Wang Yupu

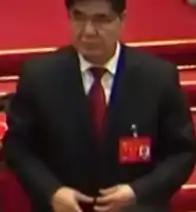
Wang in 2017

Wang Yupu (October 1956 – 8 December 2020) was a Chinese politician and businessman, and a chairman of Sinopec, the world's second-biggest oil refiner.